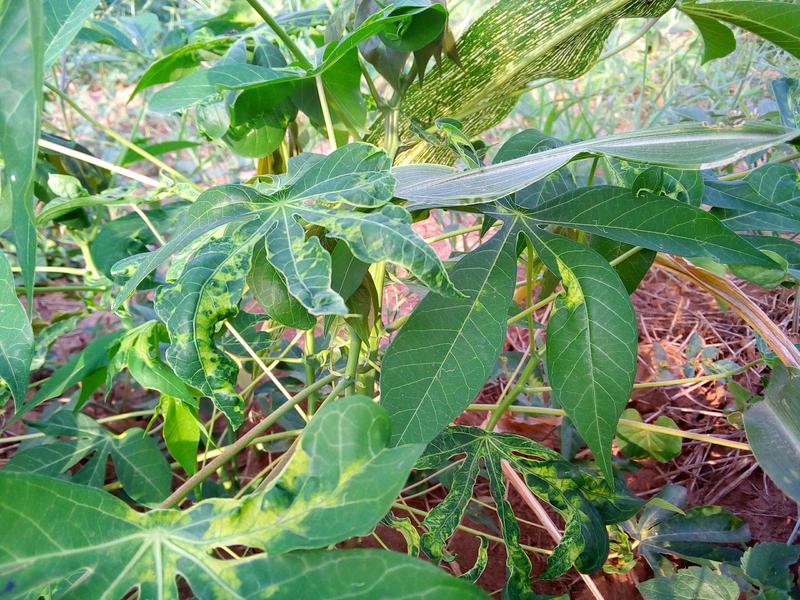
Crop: cassava
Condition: mosaic_disease